Faculdade Zumbi dos Palmares

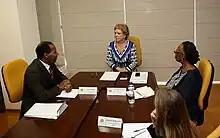

Faculdade Zumbi dos Palmares, also known as Unipalmares or FAZP, is a private educational institution in the Ponte Pequena neighborhood in São Paulo. Founded in 2004 and named after Zumbi (the leader of the Palmares quilombo), it is the only institution of higher education in Brazil to focus primarily on attracting Afro-Brazilians and teach an Afro-Brazilian-focused curriculum. One of the objectives of the faculty would be to reduce the inequality between blacks and whites in higher education, since in Brazil, only 13.3% of students in higher education are black, according to data from the 2012 Census of Higher Education. In 2012 accounted for 1,600 enrolled students and 1,400 graduates.